Virginia Defense Force

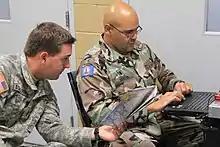
Virginia Defense Force member in 2012

The VDF maintains several Shelter Augmentation Liaison Teams (SALT), with each team consisting of three VDF members who serve as liaisons between the Virginia State Police and the Virginia National Guard in the event that the National Guard is deployed to take over shelter management from the police during a stateside emergency. During a deployment, the teams will deploy with the state police, note the practices and procedures put in place, and brief the National Guard on these procedures when the National Guard arrive so as to provide a smooth transition in the change of command.